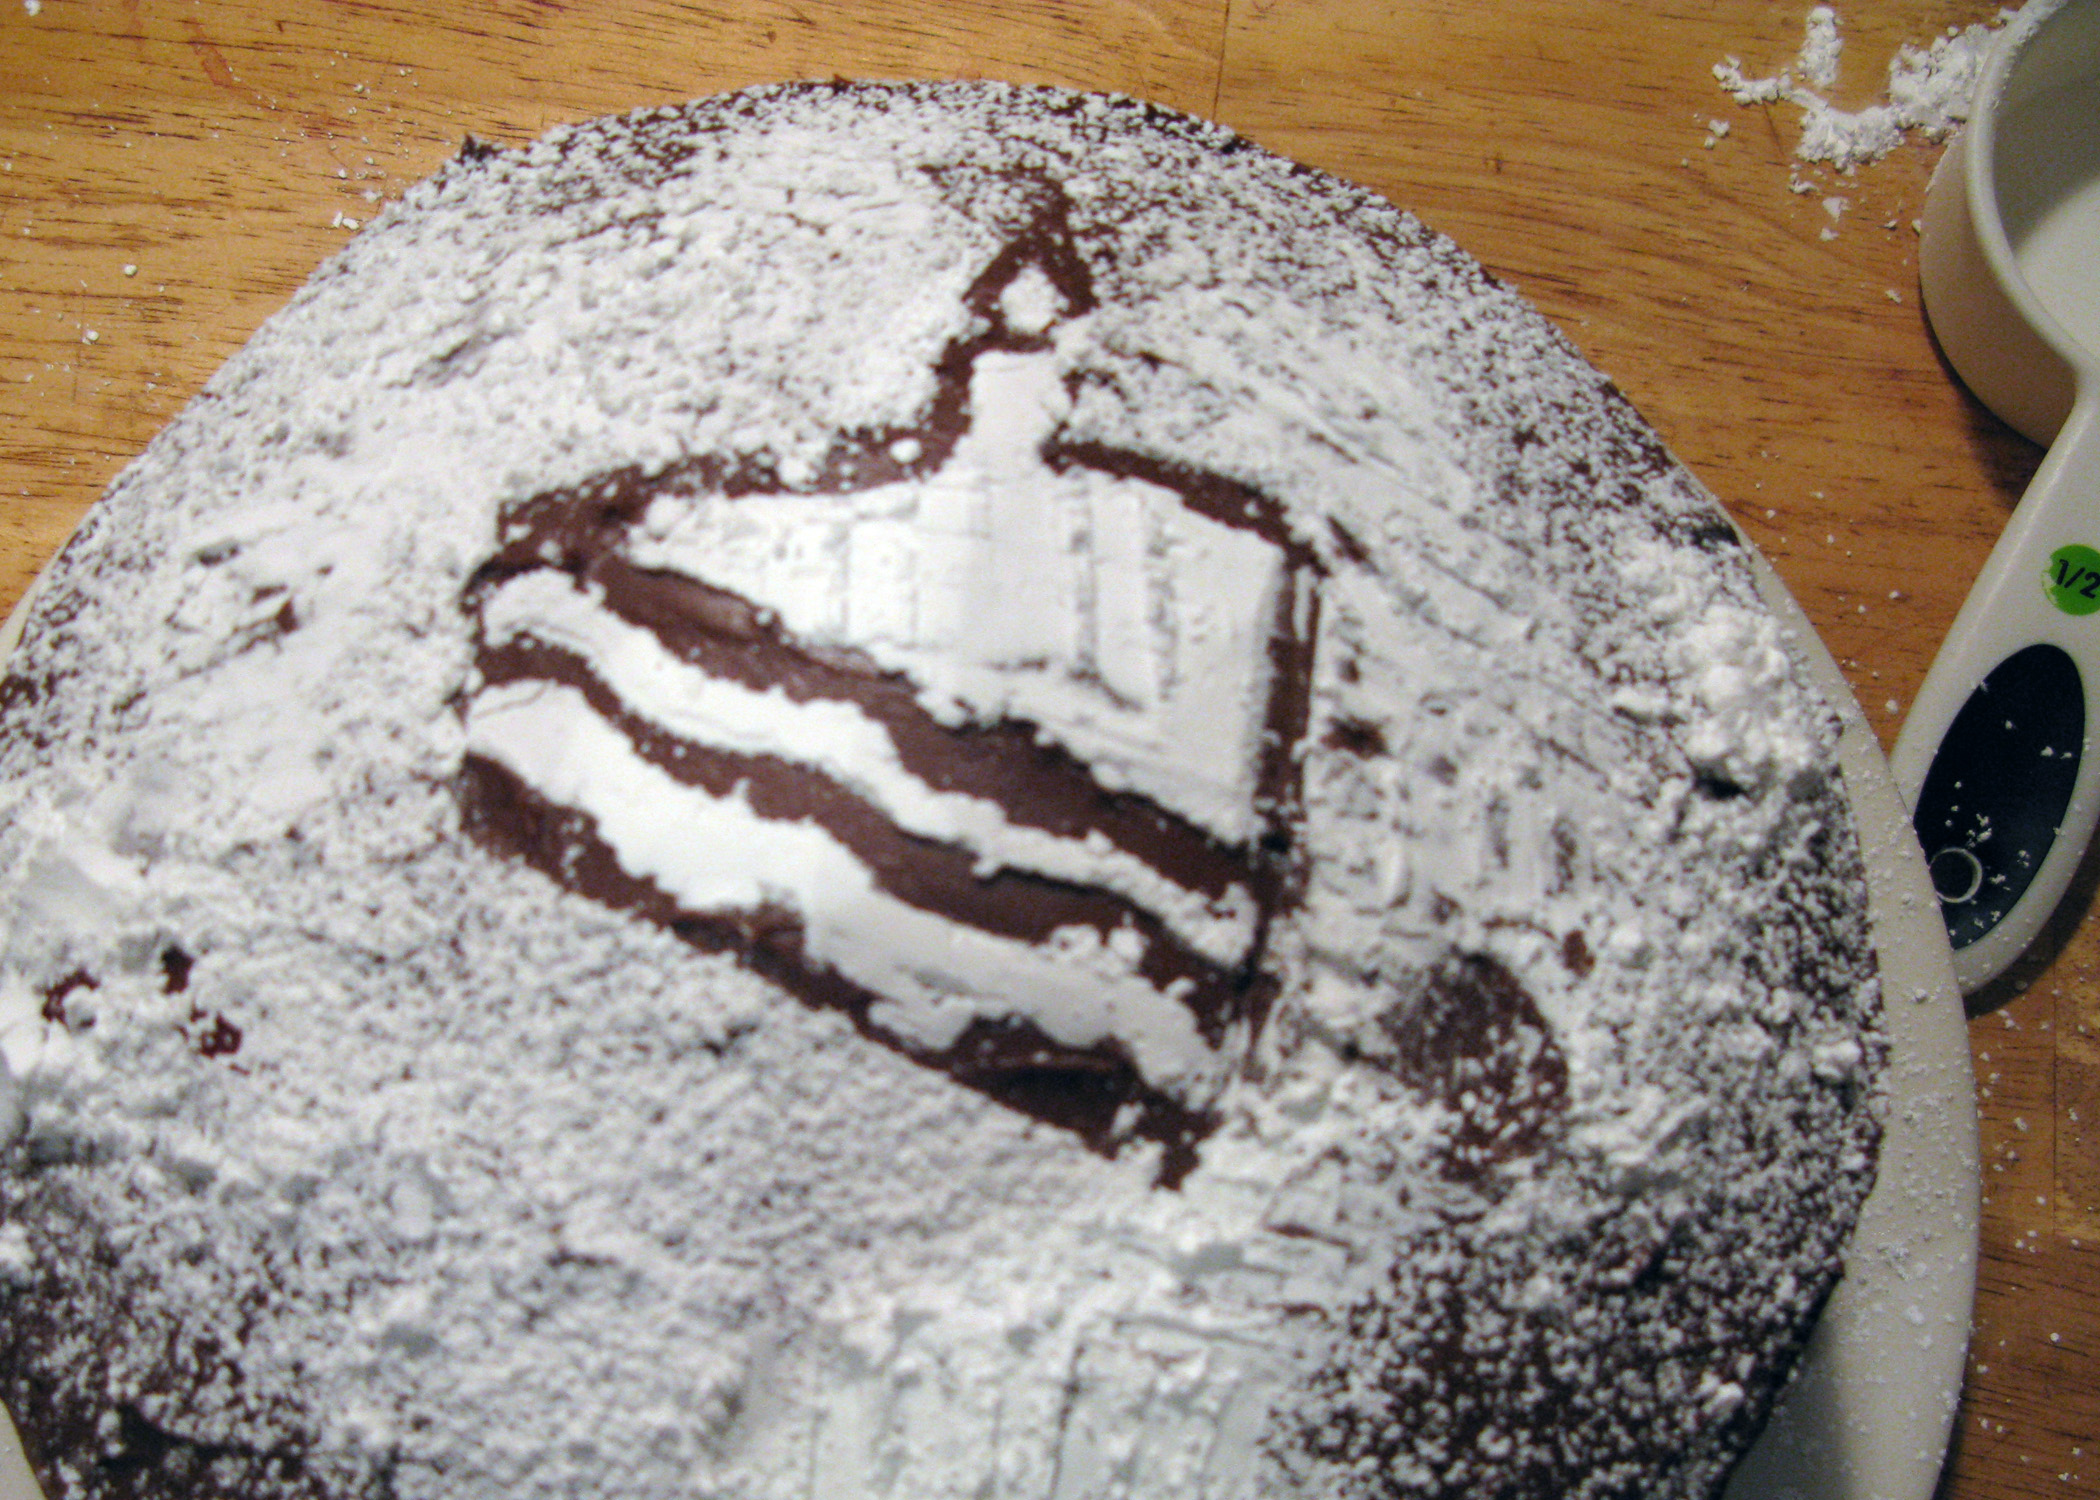
food, baking, dessert, cuisine, cake, chocolate cake, powdered sugar, icing, sacramento, baked goods, torte, buttercream, torta caprese